Blidinje plateau

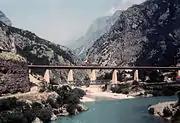
Railway bridge over the Drežanka fl. in the Neretva's middle section canyon, cca.1970, 10 yrs. prior formation of artificial lake

Grabovica valley with small Grabovica creek is a special reserve within park, squeezed deep into Čvrsnica, and form a deep canyon between steep and rugged cliffs of the mountain. Within the valley are two small villages Gornja Grabovica (Jablanica) and Donja Grabovica (Jablanica). The legend of Diva Grabovčeva tells the story about legendary daughter of a local shepherd who, as story goes, was killed by local nobleman whom she rejected, so that she would not marry another.